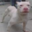
Label: dog